Sajid Javid

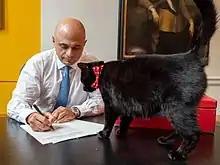
Javid in the Treasury after being appointed chancellor

On 24 July 2019, Javid was appointed Chancellor of the Exchequer in the new Boris Johnson cabinet. Upon his appointment, he tweeted that he was looking forward to working at the Treasury to prepare the United Kingdom for leaving the EU. In his first media intervention after becoming Chancellor, Javid pledged in "The Sunday Telegraph" to overhaul the Treasury's approach to Brexit, beginning with "significant extra funding" to get Britain ready to leave with or without a deal.